Pakistan

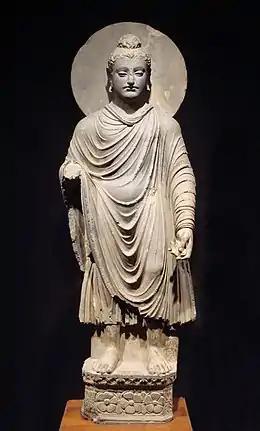

The western regions of Pakistan became part of Achaemenid Empire around 517 BCE. In 326 BCE, Alexander the Great conquered the region by defeating various local rulers, most notably, the King Porus, at Jhelum. It was followed by the Maurya Empire, founded by Chandragupta Maurya and extended by Ashoka the Great, until 185 BCE. The Indo-Greek Kingdom founded by Demetrius of Bactria (180–165 BCE) included Gandhara and Punjab and reached its greatest extent under Menander (165–150 BCE), prospering the Greco-Buddhist culture in the region. Taxila had one of the earliest universities and centres of higher education in the world, which was established during the late Vedic period in the 6th century BCE. The ancient university was documented by the invading forces of Alexander the Great and was also recorded by Chinese pilgrims in the 4th or 5th century CE. At its zenith, the Rai dynasty (489–632 CE) ruled Sindh and the surrounding territories.